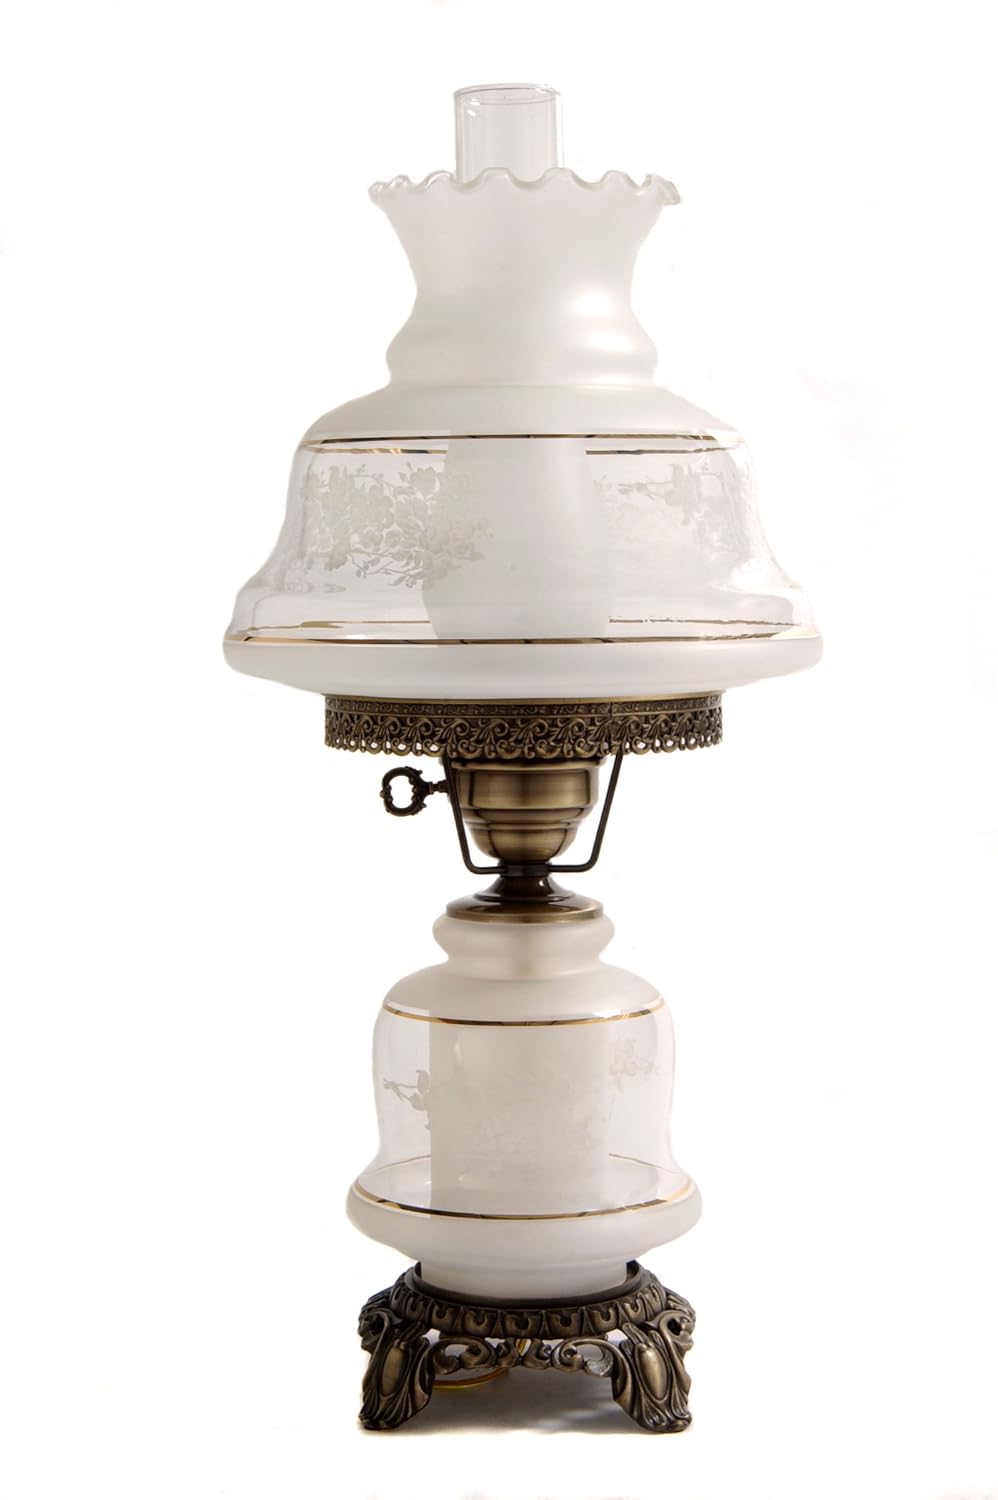
Medium Etched White and Gold Night Light Hurricane Lamp
Category: Tools & Home Improvement
Glass and metal components. Night light in base (7 watt bulb included). Takes one 150 watt bulb (not included). 23" high. Shade is 12" in diameter.
Features: Glass and metal components. | Night light in base (7 watt bulb included). | Takes one 150 watt bulb (not included). | 23" high. | Shade is 12" in diameter.